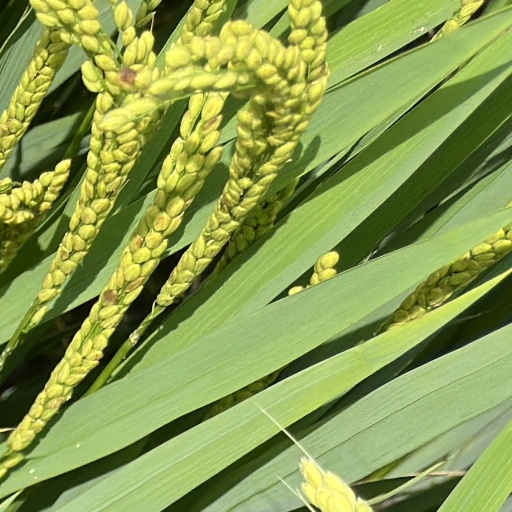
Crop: rice